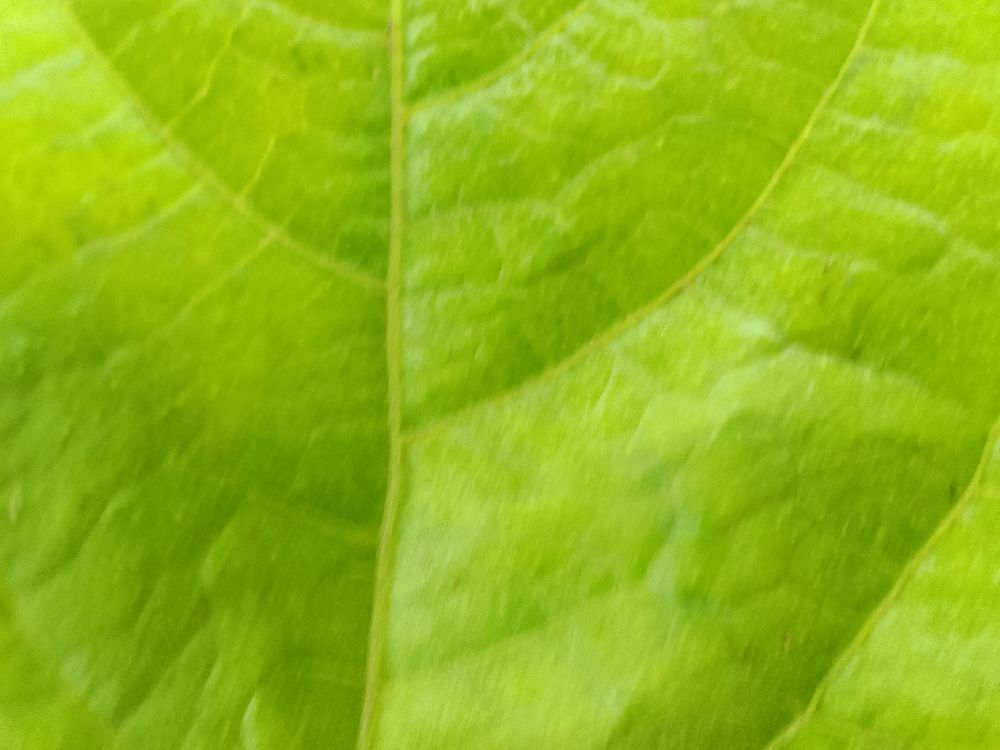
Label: healthy